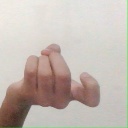
अक्षर: ज